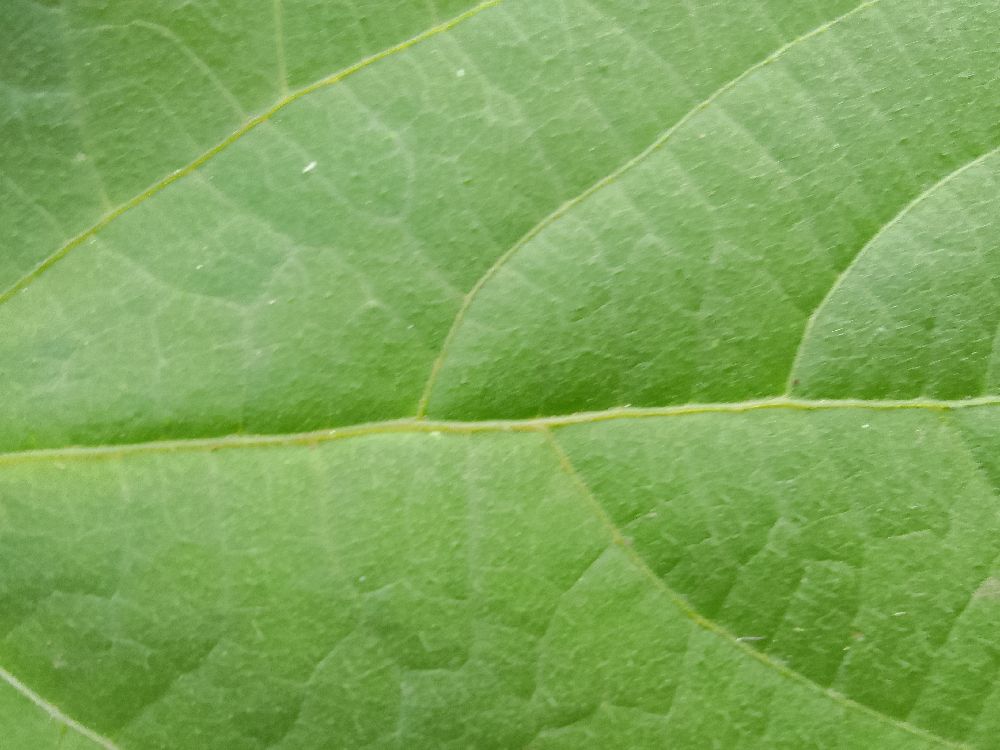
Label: healthy